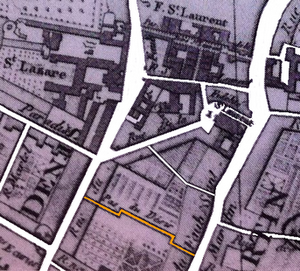
Passage du Désir avant la création de l'impasse de la Fidélité, qui sera transformée en rue Neuve de la Fidélité, puis deviendra en 1853 le boulevard de Strasbourg.
Le passage du Désir est une voie du 10ᵉ arrondissement de Paris, en France.